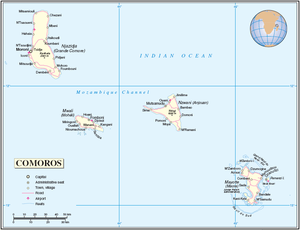
Un territoire d'outre-mer, ou TOM, est un type de collectivité française d'outre-mer créé en 1946 en remplacement du statut de colonie.
L'archipel des Comores est un ensemble d'îles de l'océan Indien, situées dans le nord du canal du Mozambique, au sud-est de l'Afrique, entre le littoral nord mozambicain et à la pointe nord de Madagascar.
Le vicariat apostolique de l'archipel des Comores est une Église particulière de l'Église catholique. Son siège est à Moroni, la capitale de l'Union des Comores.